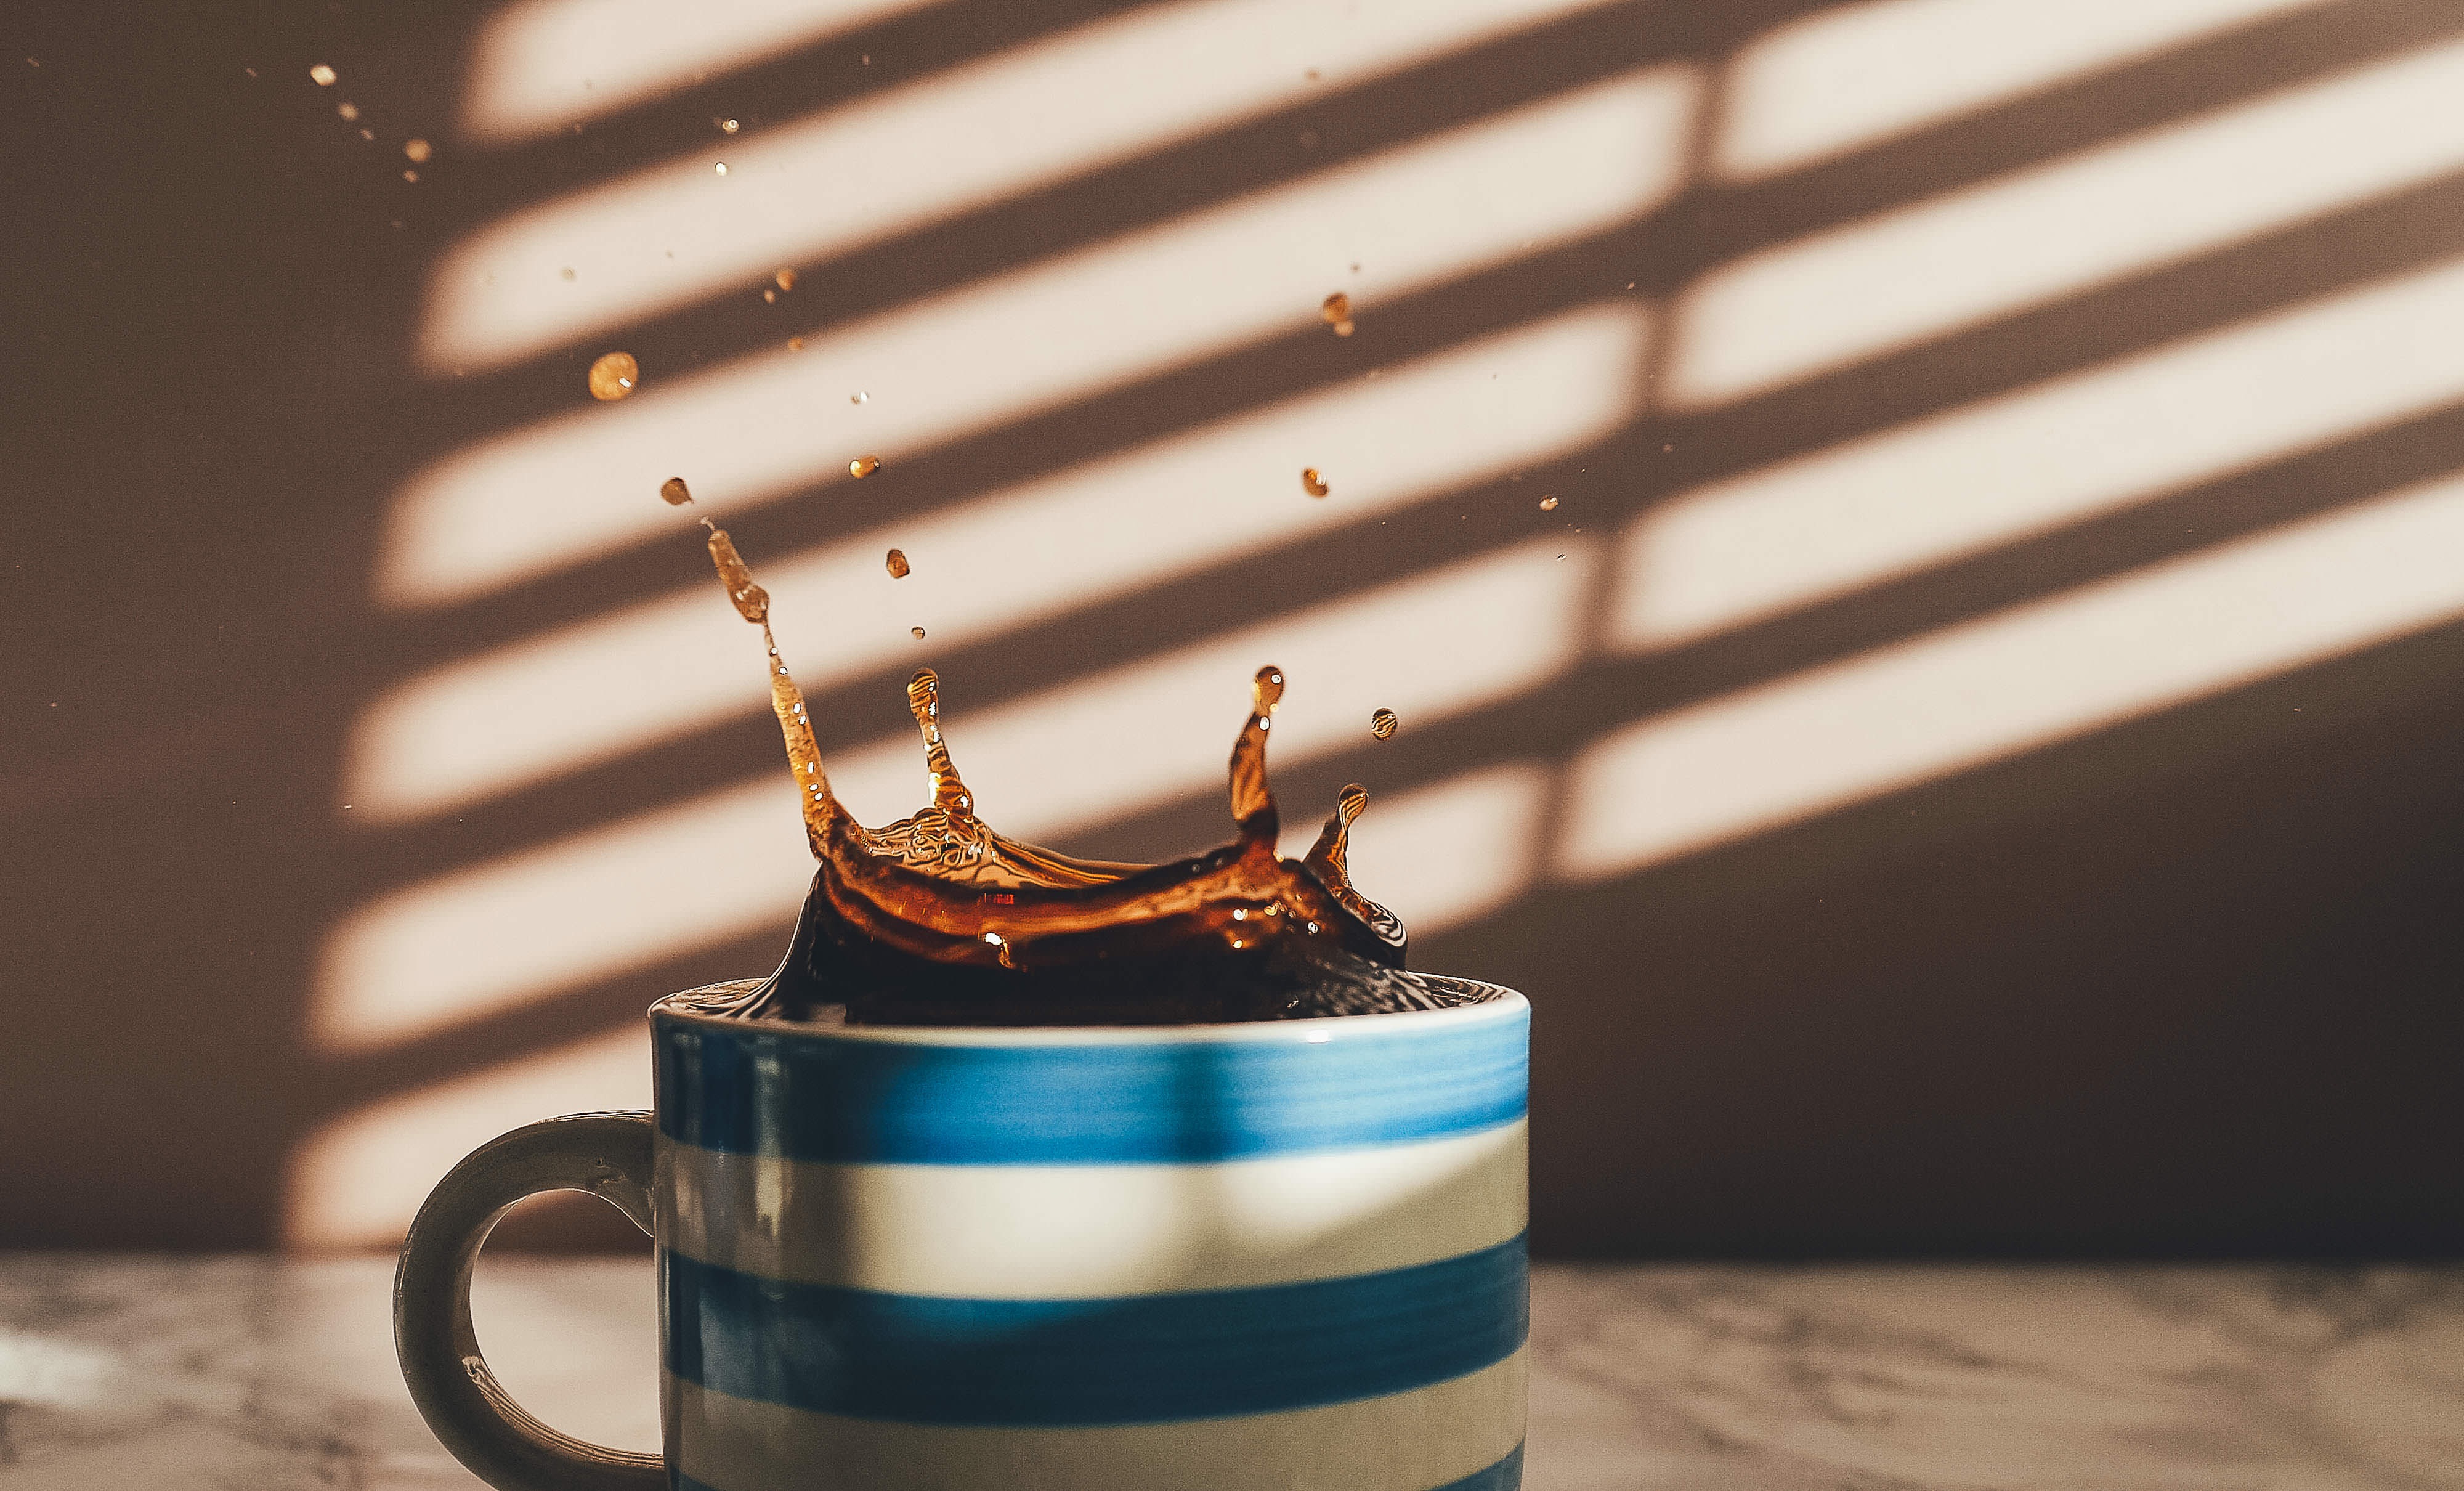
table, coffee, light, sunlight, dark, motion, cup, food, splash, color, shadow, drink, lighting, still life, time lapse, black coffee, man made object